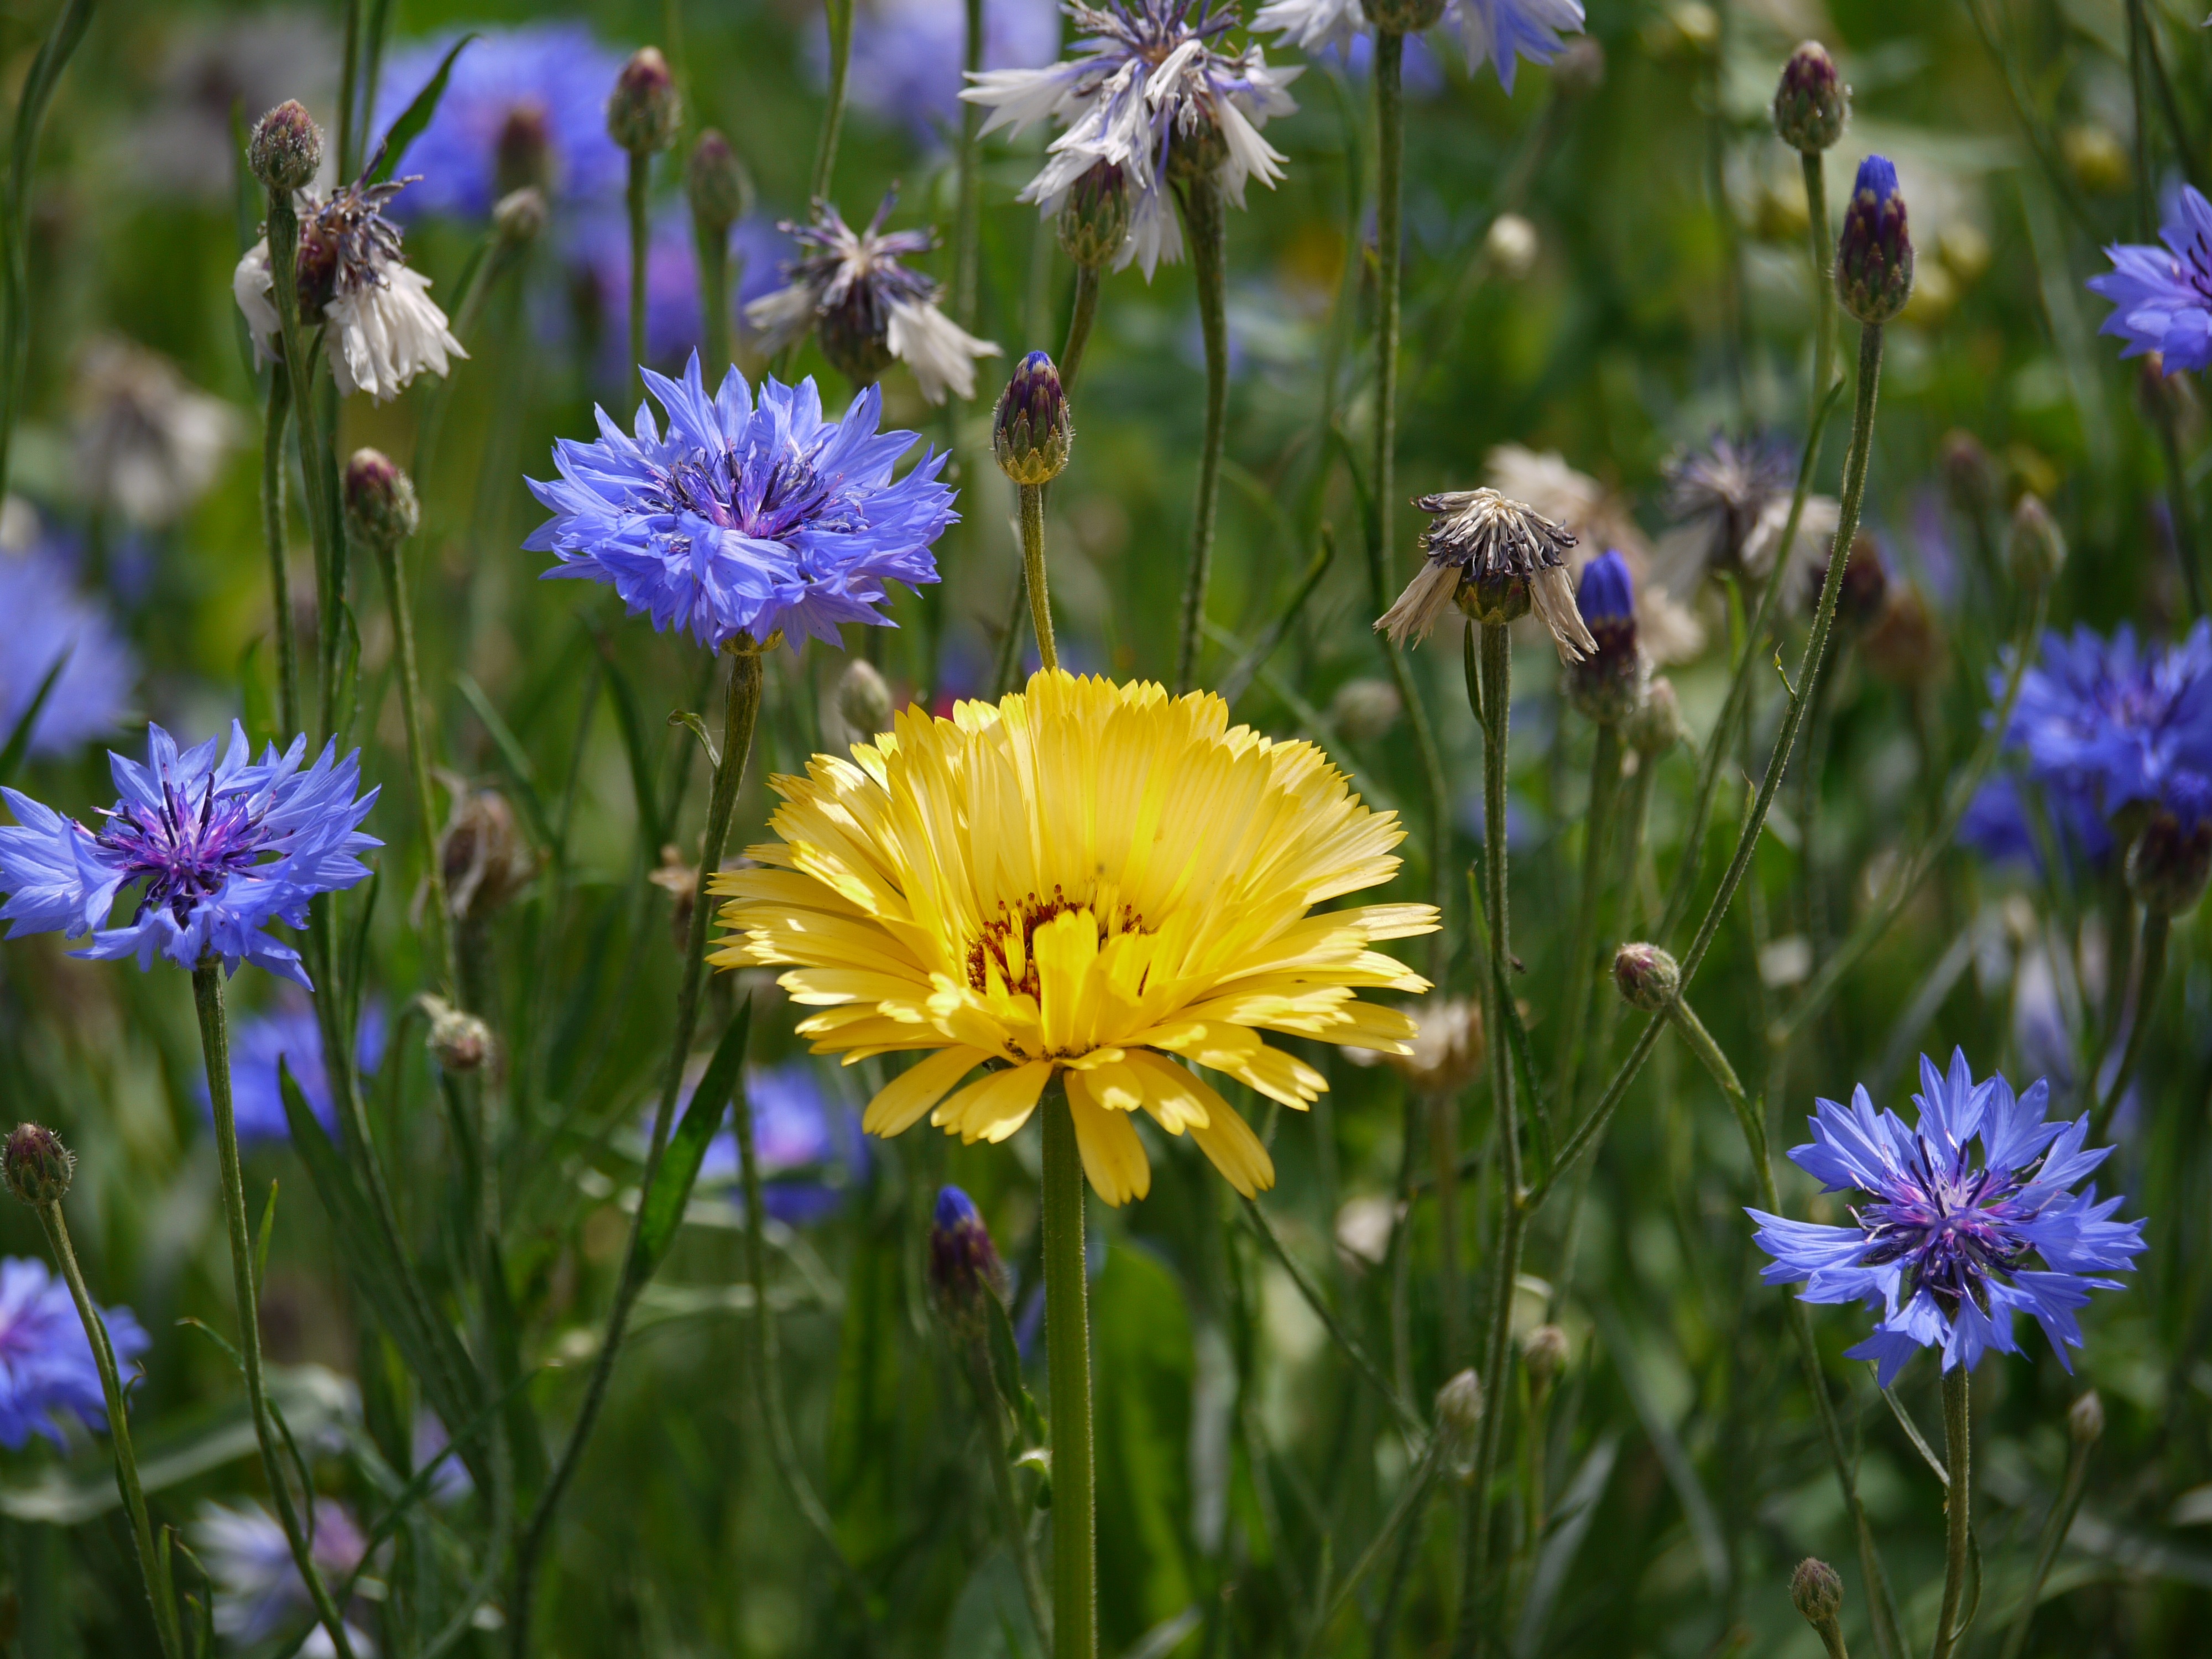
nature, plant, field, meadow, prairie, flower, alone, idyllic, herb, produce, contrast, botany, blue, yellow, garden, ointment, flora, wildflower, flowers, flower bed, envelope, cheerful, centaurea cyanus, jewellery, sunny, bed, aster, different, tee, drug, oil, buttercup, resin, flower meadow, unique, individual, marigold, composites, medicinal plant, macro photography, cornflowers, flowering plant, daisy family, naturopathy, stand out, bluets, calendula officinalis, exception, anders, unique selling proposition, tincture, dotterblume, goldr serl, blue cap, grain eaters, imperial flower, annual plant, land plant